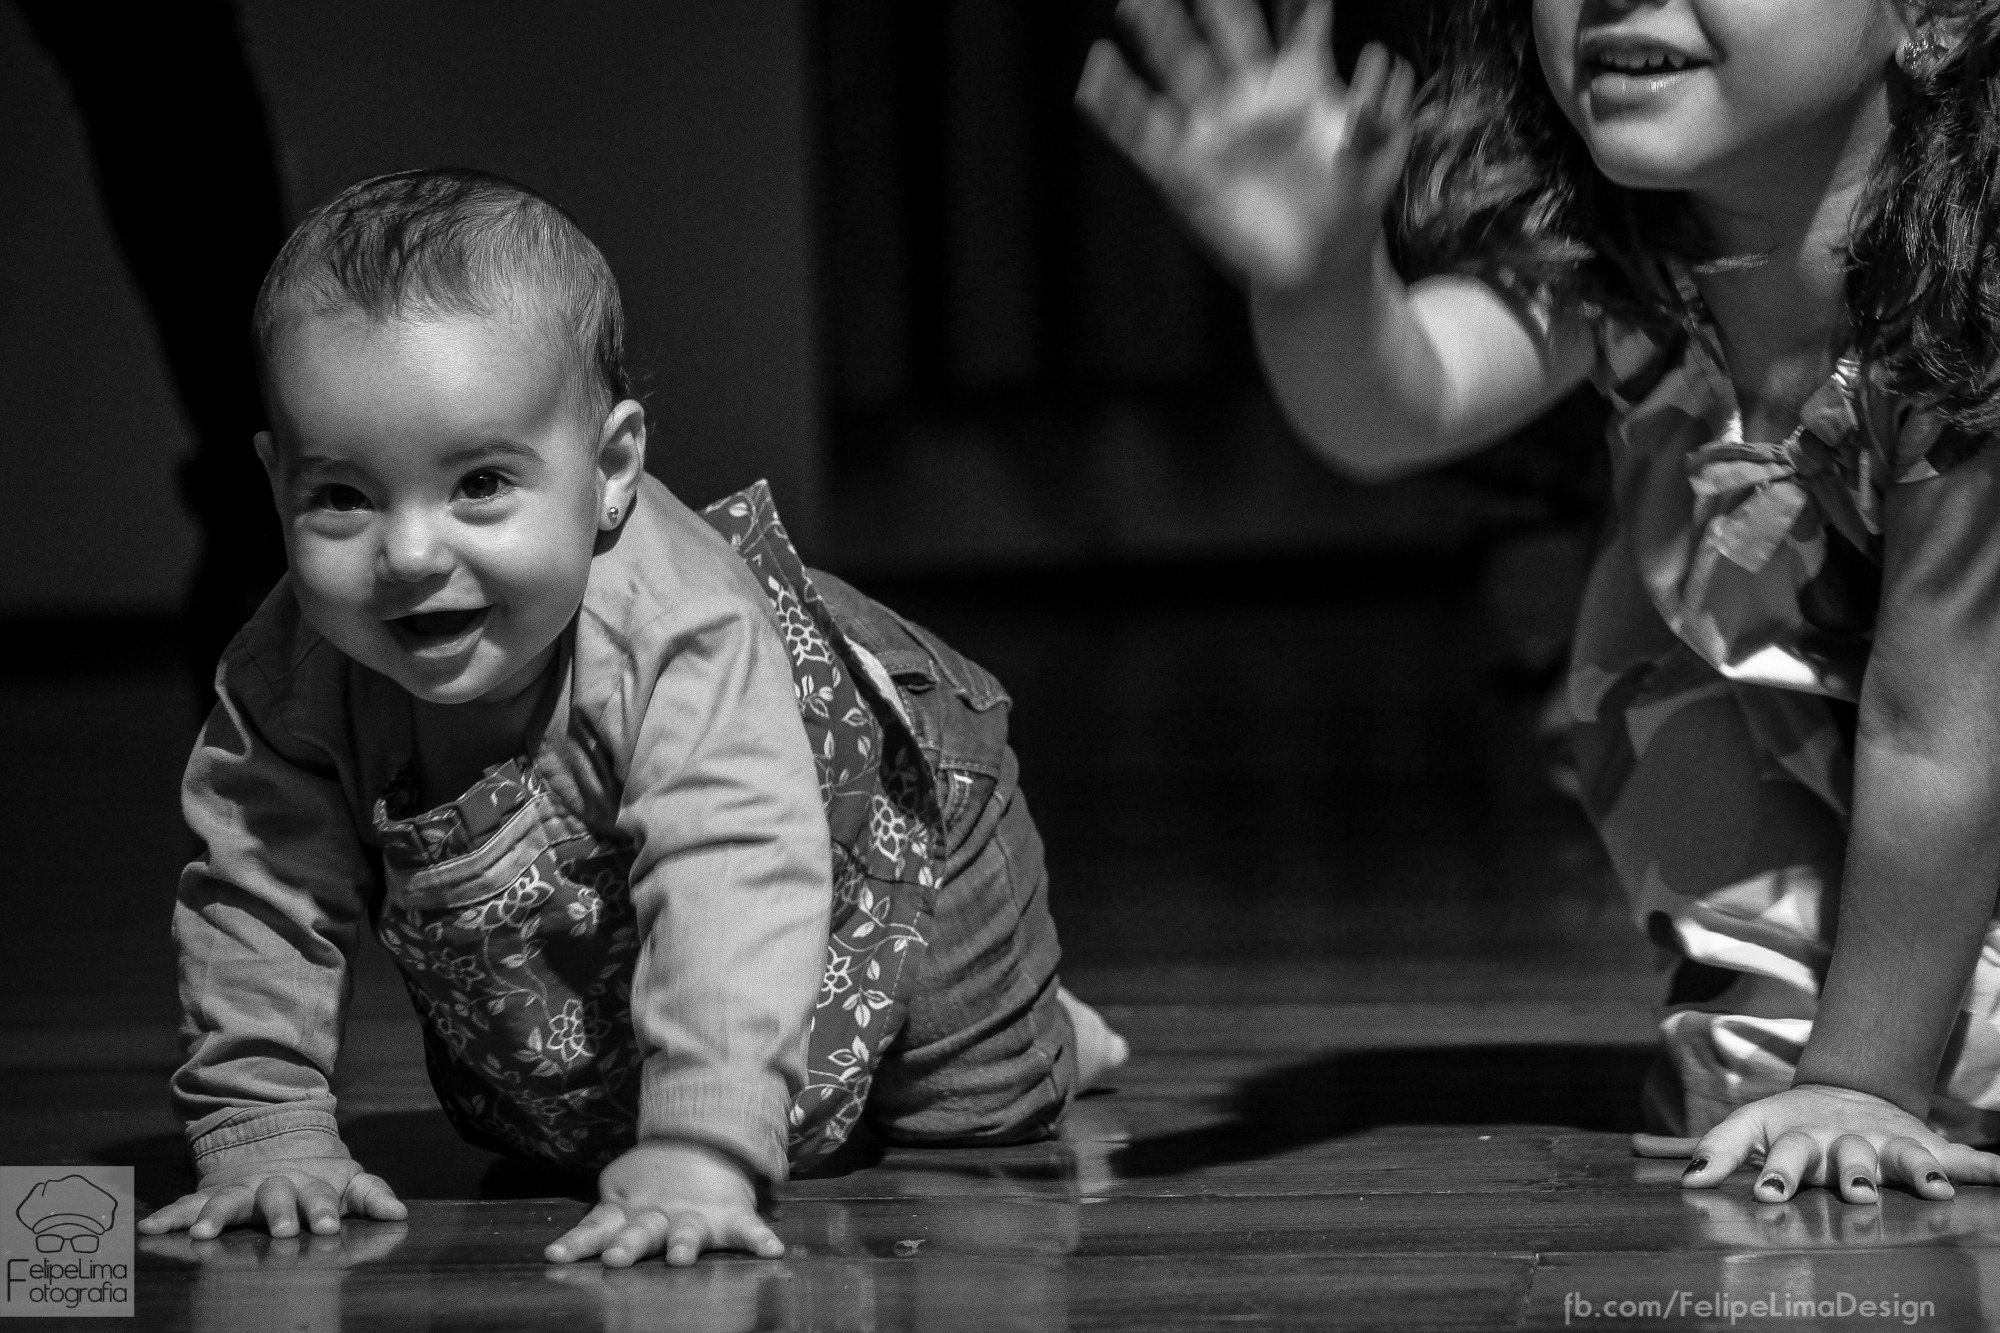
person, black and white, photography, child, black, monochrome, baby, monochrome photography, portrait photography, human positions